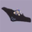
Label: airplane